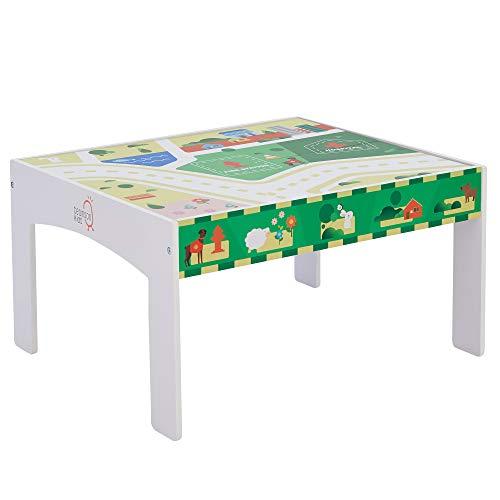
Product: Teamson Kids - 85 Pcs Train Set and Table Wooden Tracks & Accessories Preschool Play Lab Toys Country for Boys Kids Toddlers - White
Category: Toys & Games | Play Vehicles | Play Trains & Railway Sets | Train Sets
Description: Compatible with all other leading brands – whilst all of the toy train pieces provided are perfect for playing with on the wooden playing table that comes with them, The 85 pieces provided can also be played with alongside other train toys that your child already own therefore, your child can enjoy even more fun and enjoyment with their toy trains.
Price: $81.99
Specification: ProductDimensions:28.8x23.6x15inches|ItemWeight:18.08pounds|ShippingWeight:20.6pounds(Viewshippingratesandpolicies)|ASIN:B07XVXBKFH|Itemmodelnumber:PS-T0003|Manufacturerrecommendedage:36months-7years